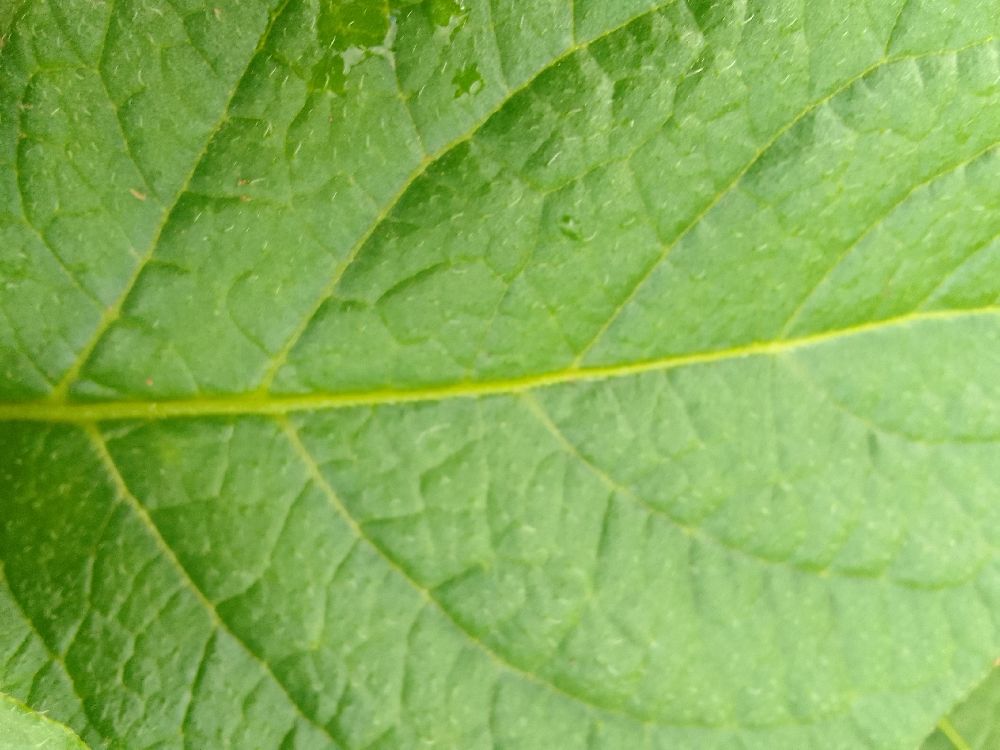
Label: Healthy